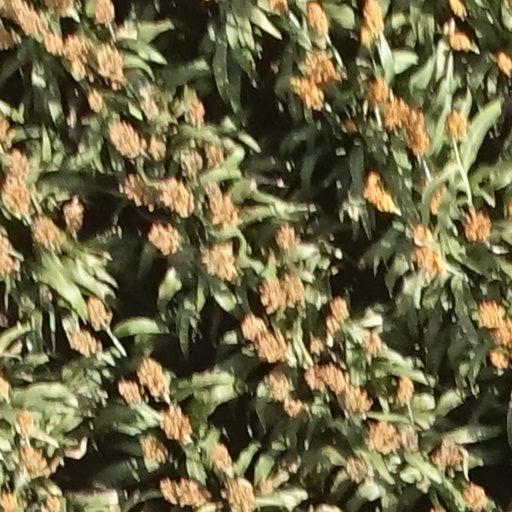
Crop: sorghum